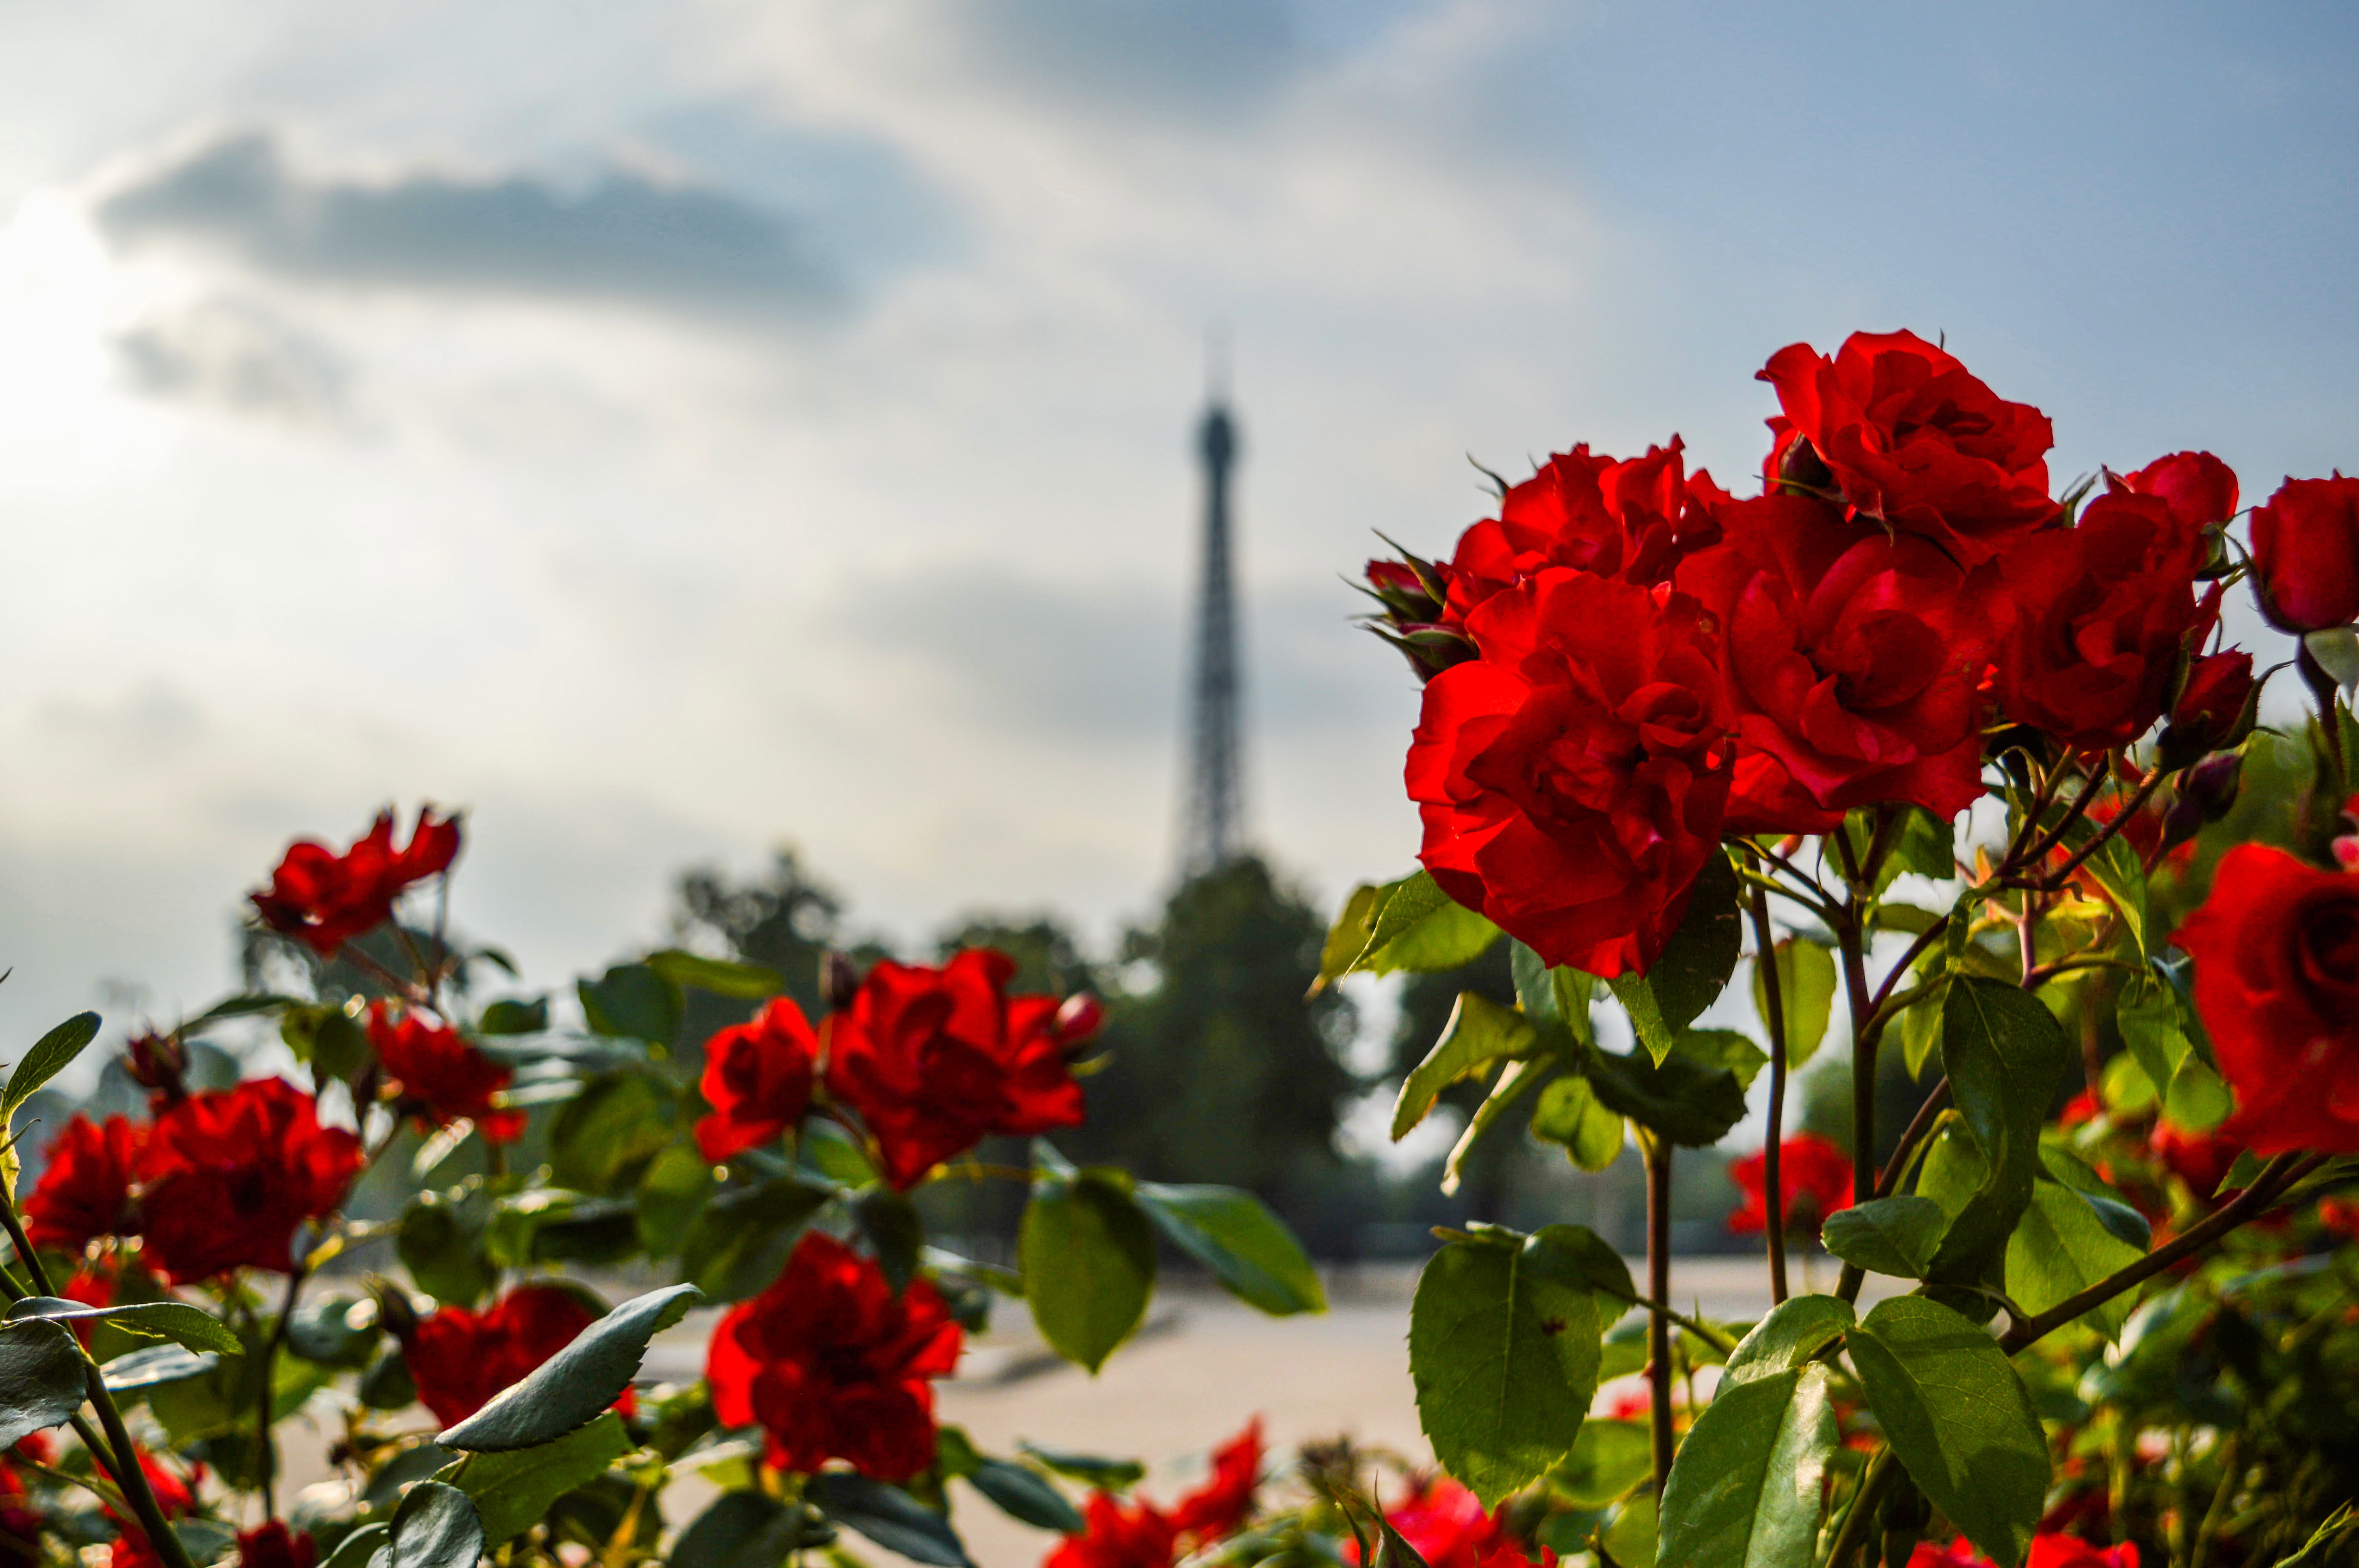
flower, flowering plant, plant, red, sky, petal, rose family, rose, garden roses, floribunda, rose order, annual plant, cloud, Kimjongilia, plant stem, geranium, begonia, pink family, herbaceous plant, perennial plant